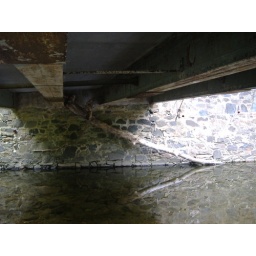
parts of a tree left stuck under a bridge from hurriacane isabella